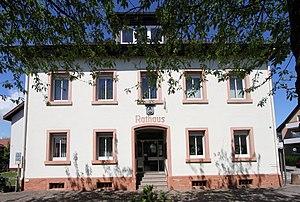
Hôtel de ville de Buhl-Vimbuch.